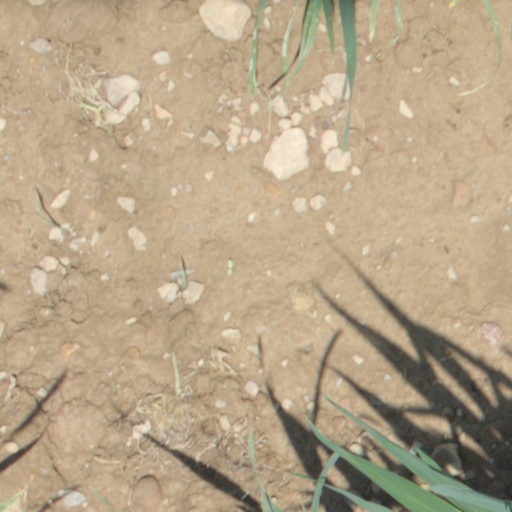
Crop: wheat